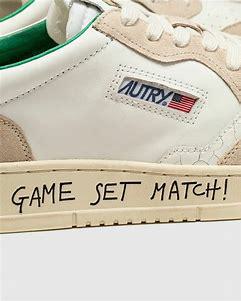
Brand: Autry
Model: Action Shoes Autry Action Medalist